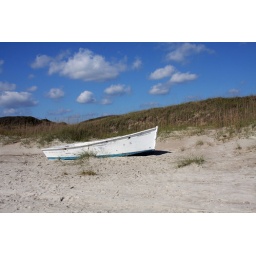
A boat that was on the beach in North Carolina.